Vydas Gedvilas

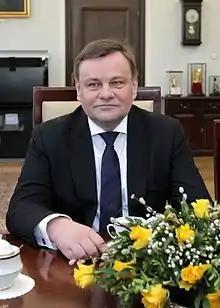
Gedvilas in 2013

Vydas Gedvilas (born 17 May 1959) is a Lithuanian basketball coach and politician, former Speaker of the Seimas, member of the Labour Party.